Observation Tower Ahlbeck

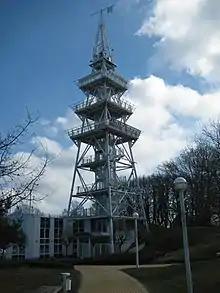
Observation tower in Ahlbeck, Mecklenburg-Vorpommern, Germany

The Observation Tower Ahlbeck is a 50 metre tall observation tower with three observation decks, at Ahlbeck on the island of Usedom in Germany. The structure is a steel framework tower. There is a fourth platform above the observation platforms on which aerials for mobile phone services are located.